2014 Football League Championship play-off final

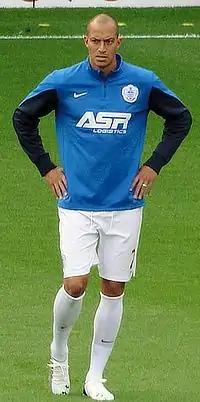
Bobby Zamora scored the only goal of the game.

The Derby manager Steve McClaren said "it was the cruellest game ever... I've lost some games in my career but that is the cruellest." His counterpart, Harry Redknapp, remarked "it was an amazing finish to the game. We were hanging on really and looking to get to extra time... And then Bobby sticks one in the top corner." The QPR midfielder Barton was gracious in victory, noting "I feel sorry for Derby, they played fantastic today and they deserved to win." The QPR defender Richard Dunne was named as man of the match.